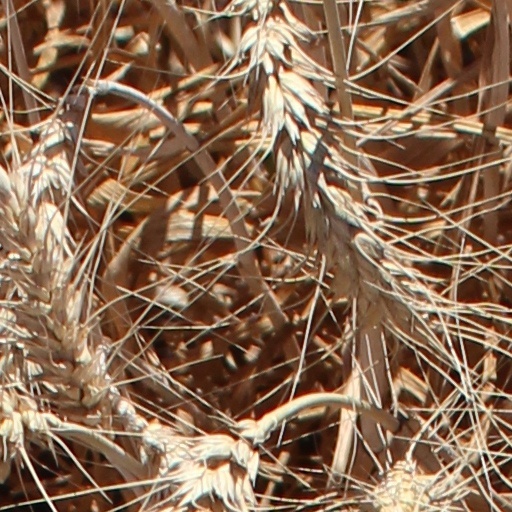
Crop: wheat